Atlantic College

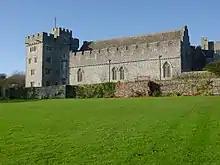
Middle Lawn at St Donat's Castle.

In 2004, the college installed a carbon neutral biomass heating system to replace an aging and unsustainable oil-based system. It runs on locally sourced sustainable woodchip biomass, and makes the campus the largest site in the UK to be heated in such a way. Students live in eight modern accommodation houses built in the castle grounds named after either ancient Welsh kingdoms, important individuals in the college's history, and benefactors: Powys, Whitaker, Gwynedd, Kurt Hahn, Antonin Besse, Pentti Kouri, Madiba, Tice, and Sunley. The Pentti Kouri house, formerly Dyfed, was refurbished in the autumn of 2008 to include sustainable technologies such as geothermal heating and an energy usage monitoring system.